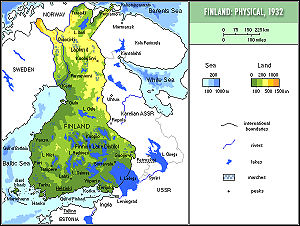
Finlands historie / Selvstændighed og borgerkrig / Borgerkrig
Finland 1920-1940
Finlands historie strækker sig fra den tid, hvor det landområde, der nu udgør Finland, først blev beboet og til nutiden. De første spor af mennesker i Finland stammer fra perioden efter den seneste istid omkring 8500 f.Kr. Størstedelen af området var fra det 13. århundrede til 1809 en del af det svenske kongerige, indtil det blev erobret af det russiske kejserrige, som gjorde området til et autonomt storfyrstendømme. Op gennem det 19. århundrede opstod der en stadig stærkere nationalfølelse i Finland med fokus på finske kulturelle traditioner herunder musik og det finske sprog, der fremtræder meget anderledes end de store sprog i den del af Europa. Under en voldsom hungersnød i 1860'erne omkom omkring 15 % af landets befolkning, hvilket medførte nedsatte økonomiske krav fra russisk side, men gav også anledning til en udvandringsbølge.